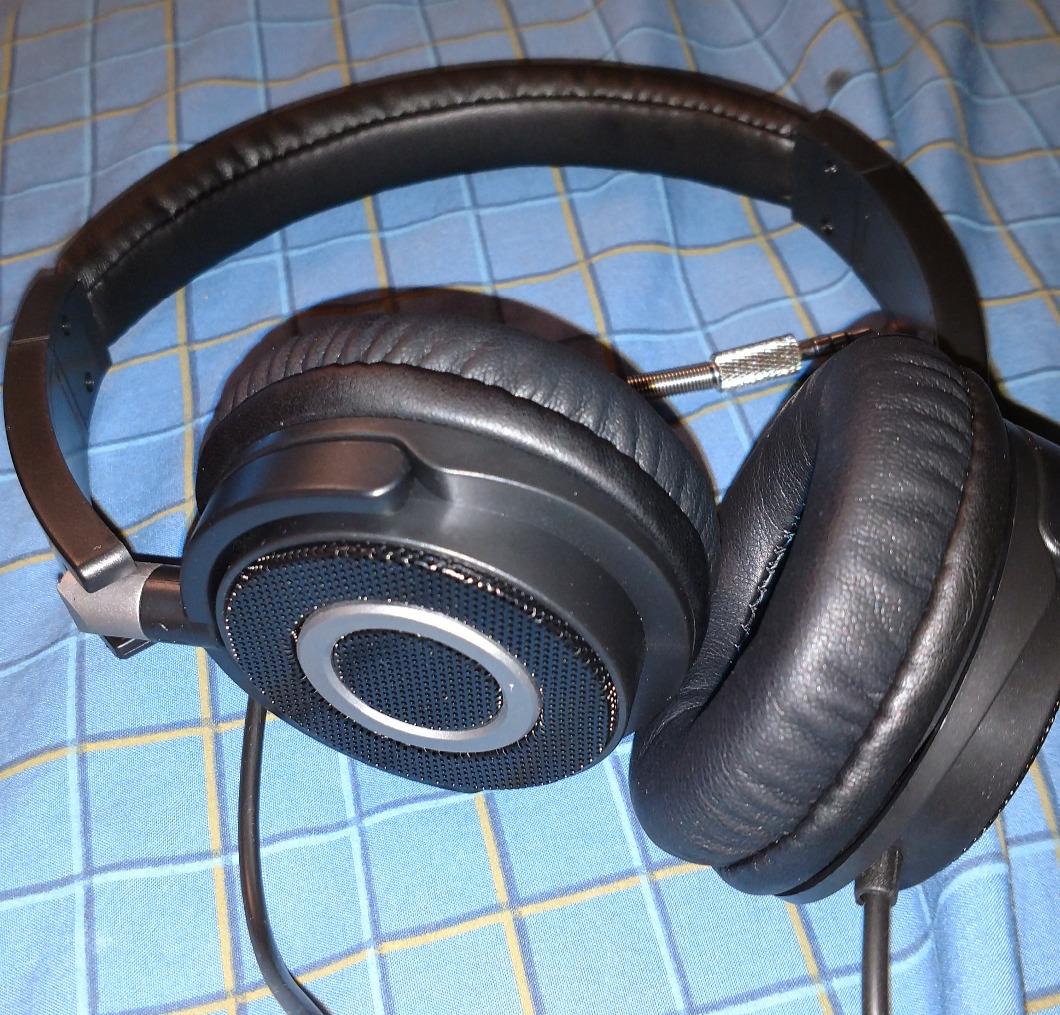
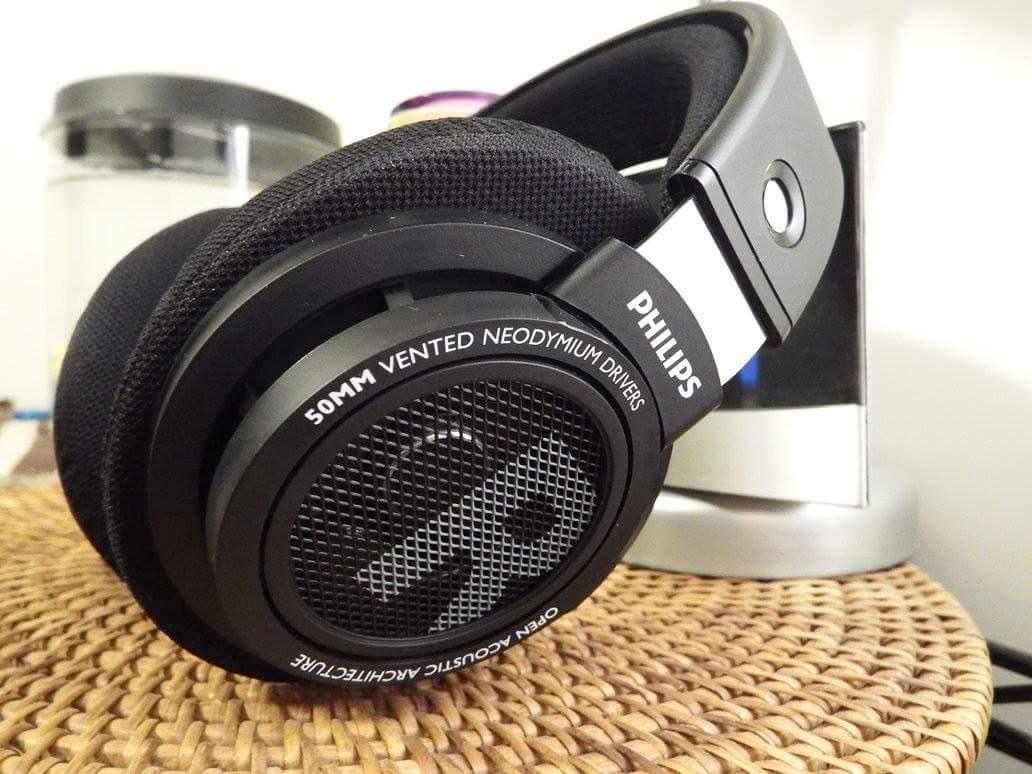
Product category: headphones
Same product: no